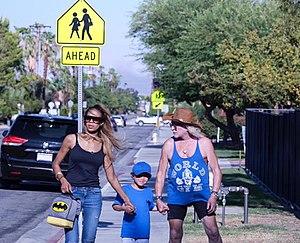
Michel Polnareff, sa compagne Danyellah et leur fils Louka. Le 15 août 2017 à Los Angeles (Californie, USA).